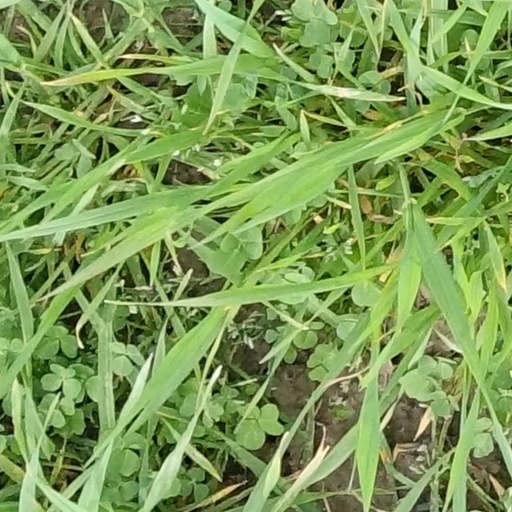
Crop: wheat